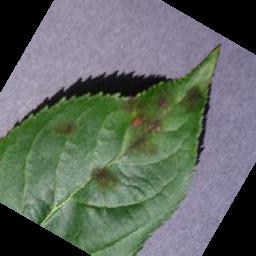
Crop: apple
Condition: scab